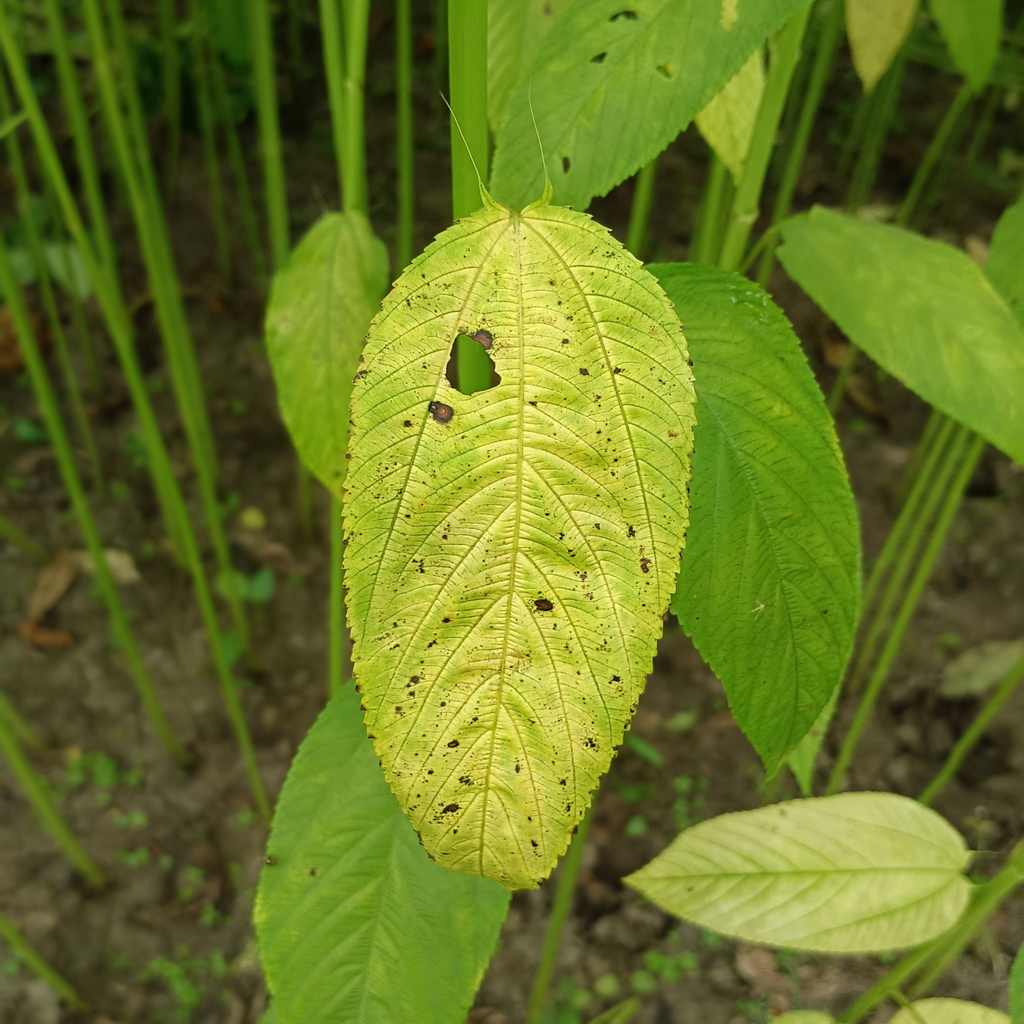
Label: Mosaic